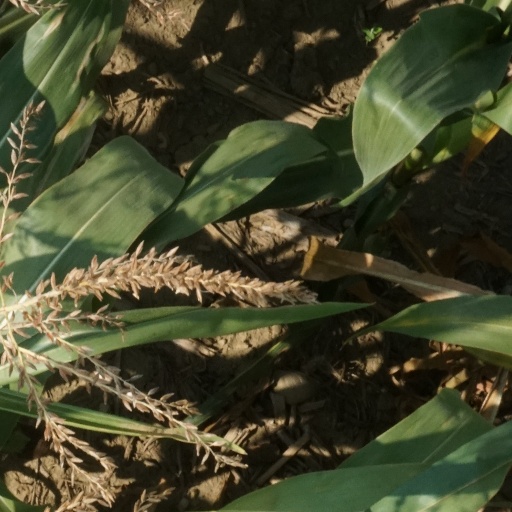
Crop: maize; corn